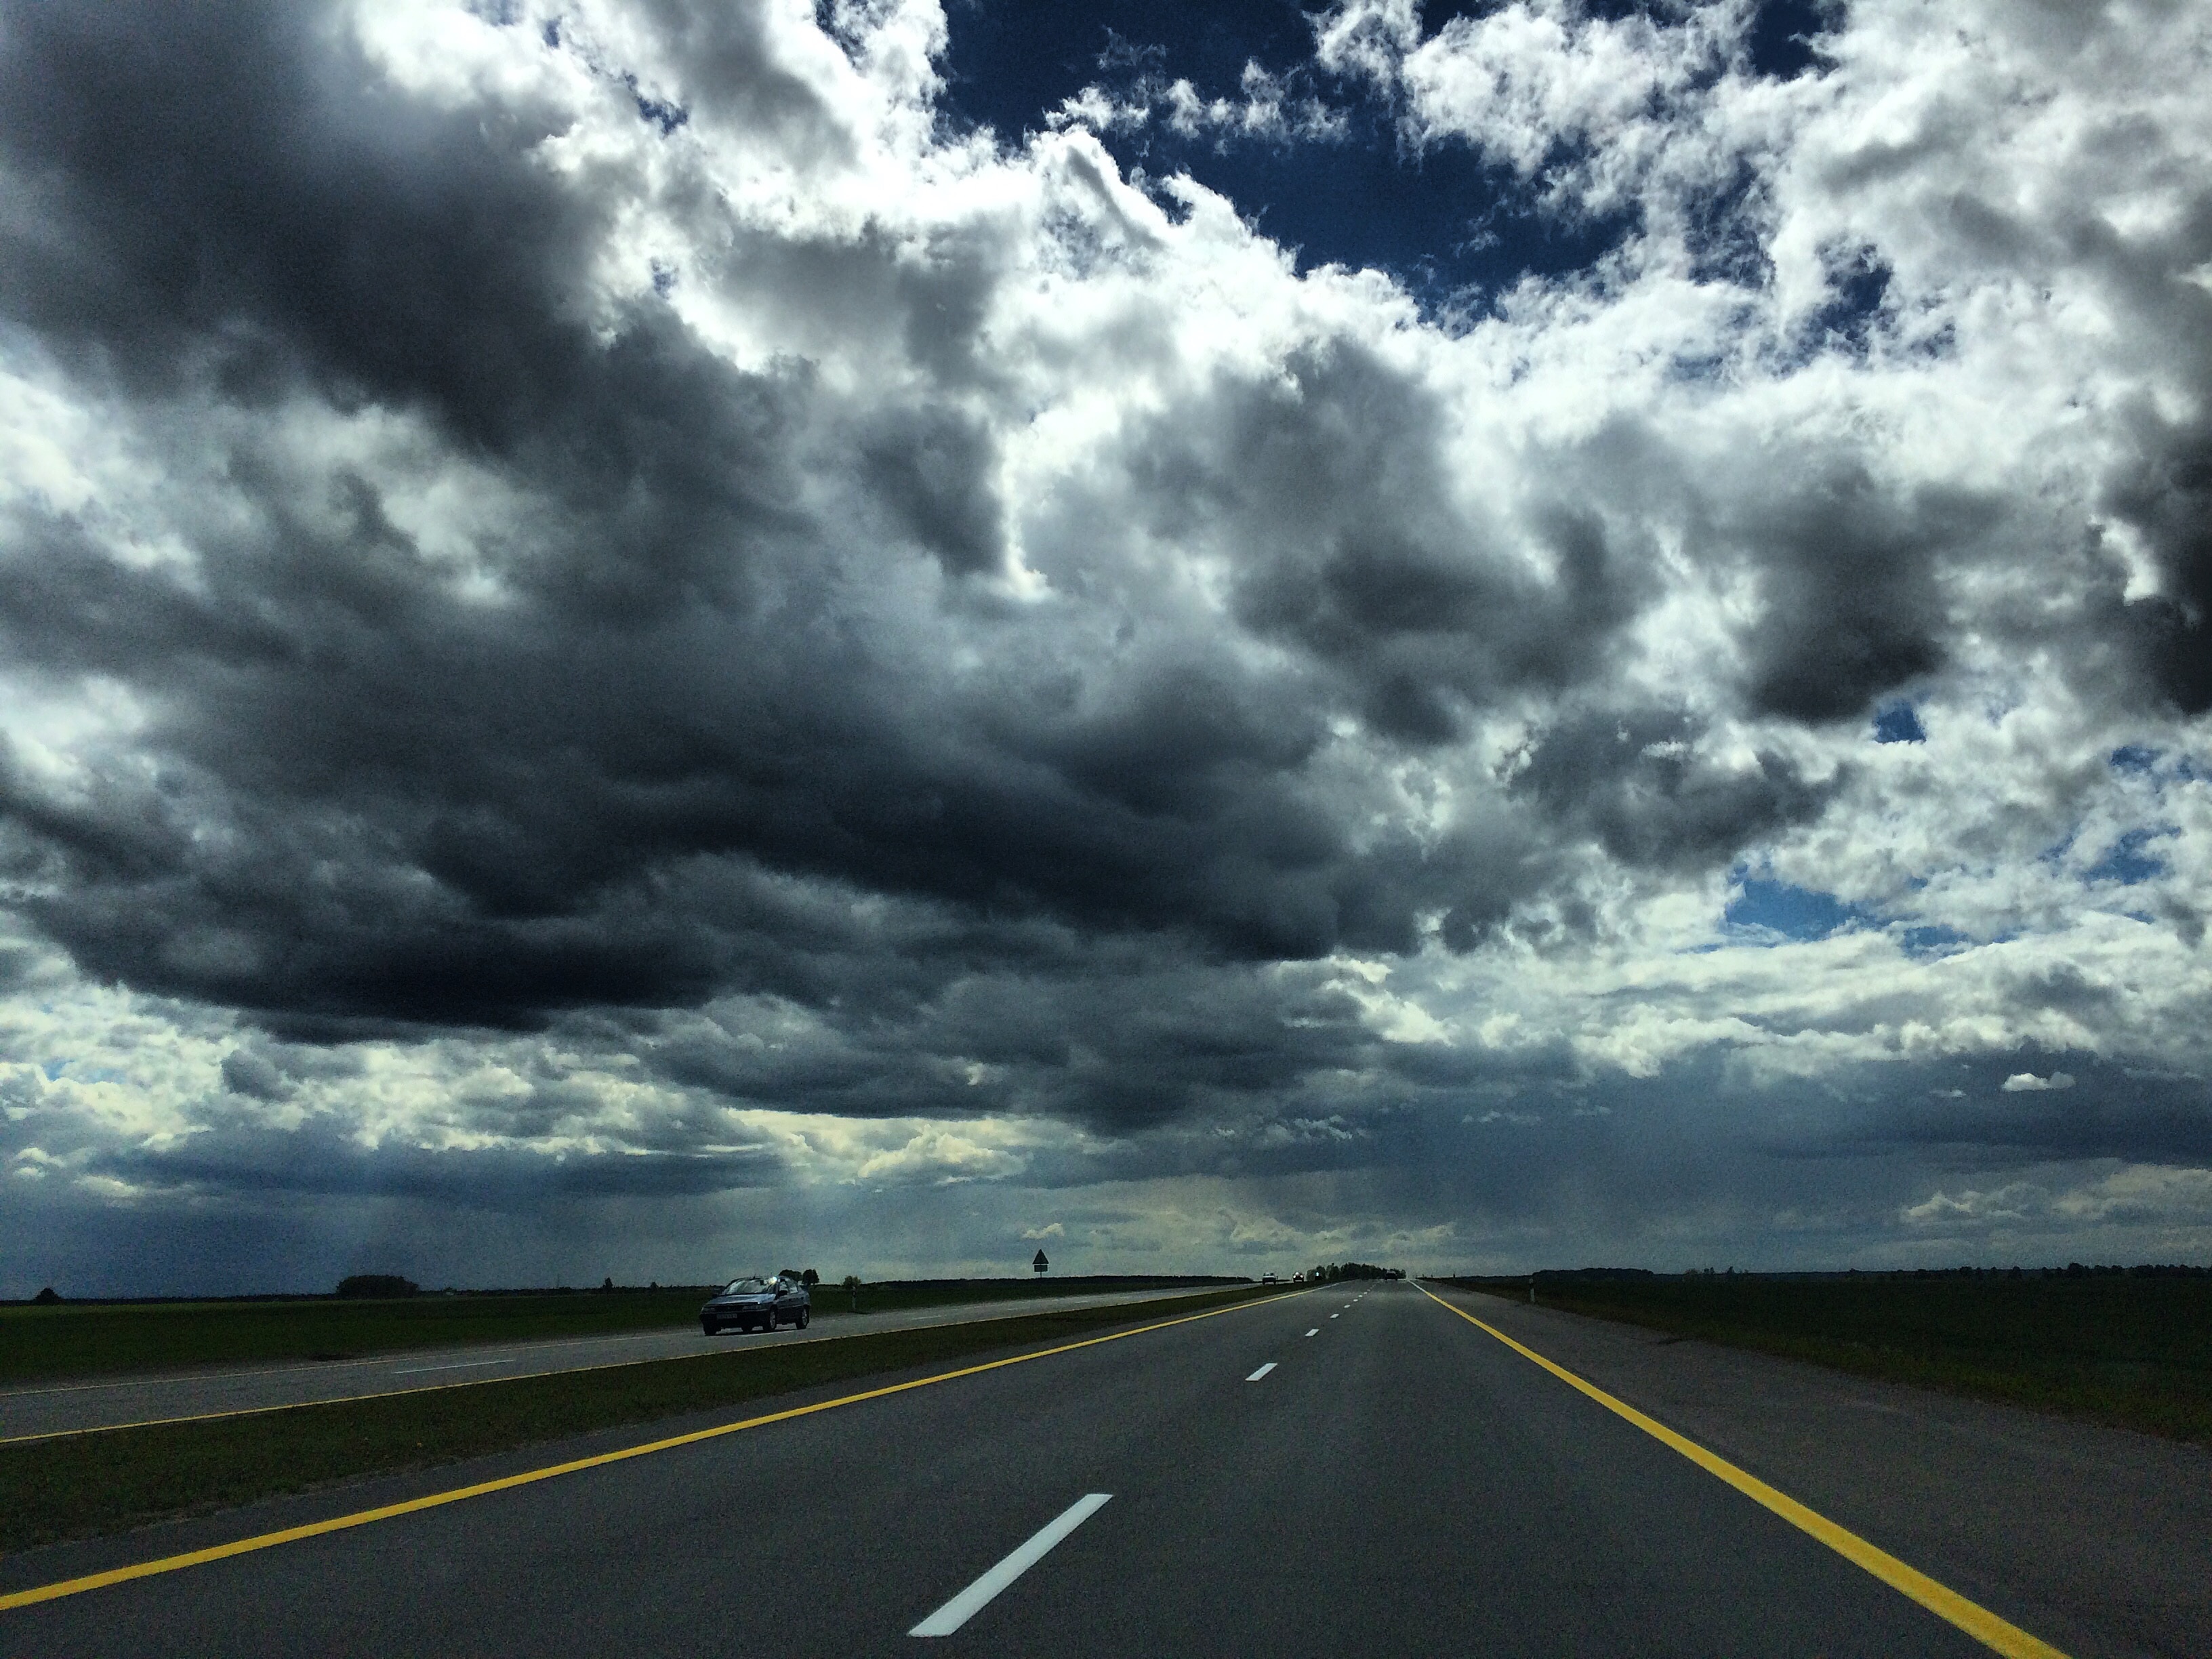
horizon, cloud, sky, road, highway, atmosphere, cumulus, m1, belarus, meteorological phenomenon